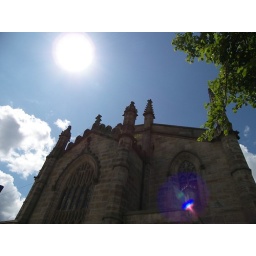
the sun in a blue sky above St Marys church